Amy Fay

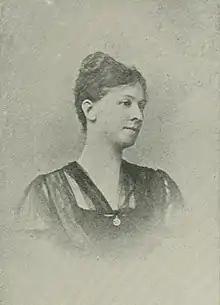
Amy Fay, circa 1897

Amelia Muller Fay (May 21, 1844 – November 9, 1928) was an American concert pianist, manager of the New York Women's Philharmonic Society, and chronicler best known for her memoirs of the European classical music scene. A pupil of Theodor Kullak, Fay traveled to Europe to study with Franz Liszt. Her letters home from Germany, including descriptions of her training and the concerts she attended, were published in 1880 as "Music Study in Germany." These memoirs include a comprehensive biographical sketch of Liszt.